Saundarya Lahari

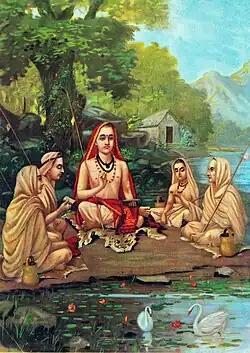
Adi Shankara with disciples, drawing by Raja Ravivarma, 1904.

The Saundarya Lahari is a famous literary work in Sanskrit attributed to as well as Adi Shankara. Some believe the first part "Ananda Lahari" was etched on mount Meru by Ganesha himself (or by Pushpadanta). Sage Gaudapada, the teacher of Shankar's teacher Govinda Bhagavadpada, memorised the writings of Pushpadanta which was carried down to Adi Shankara.